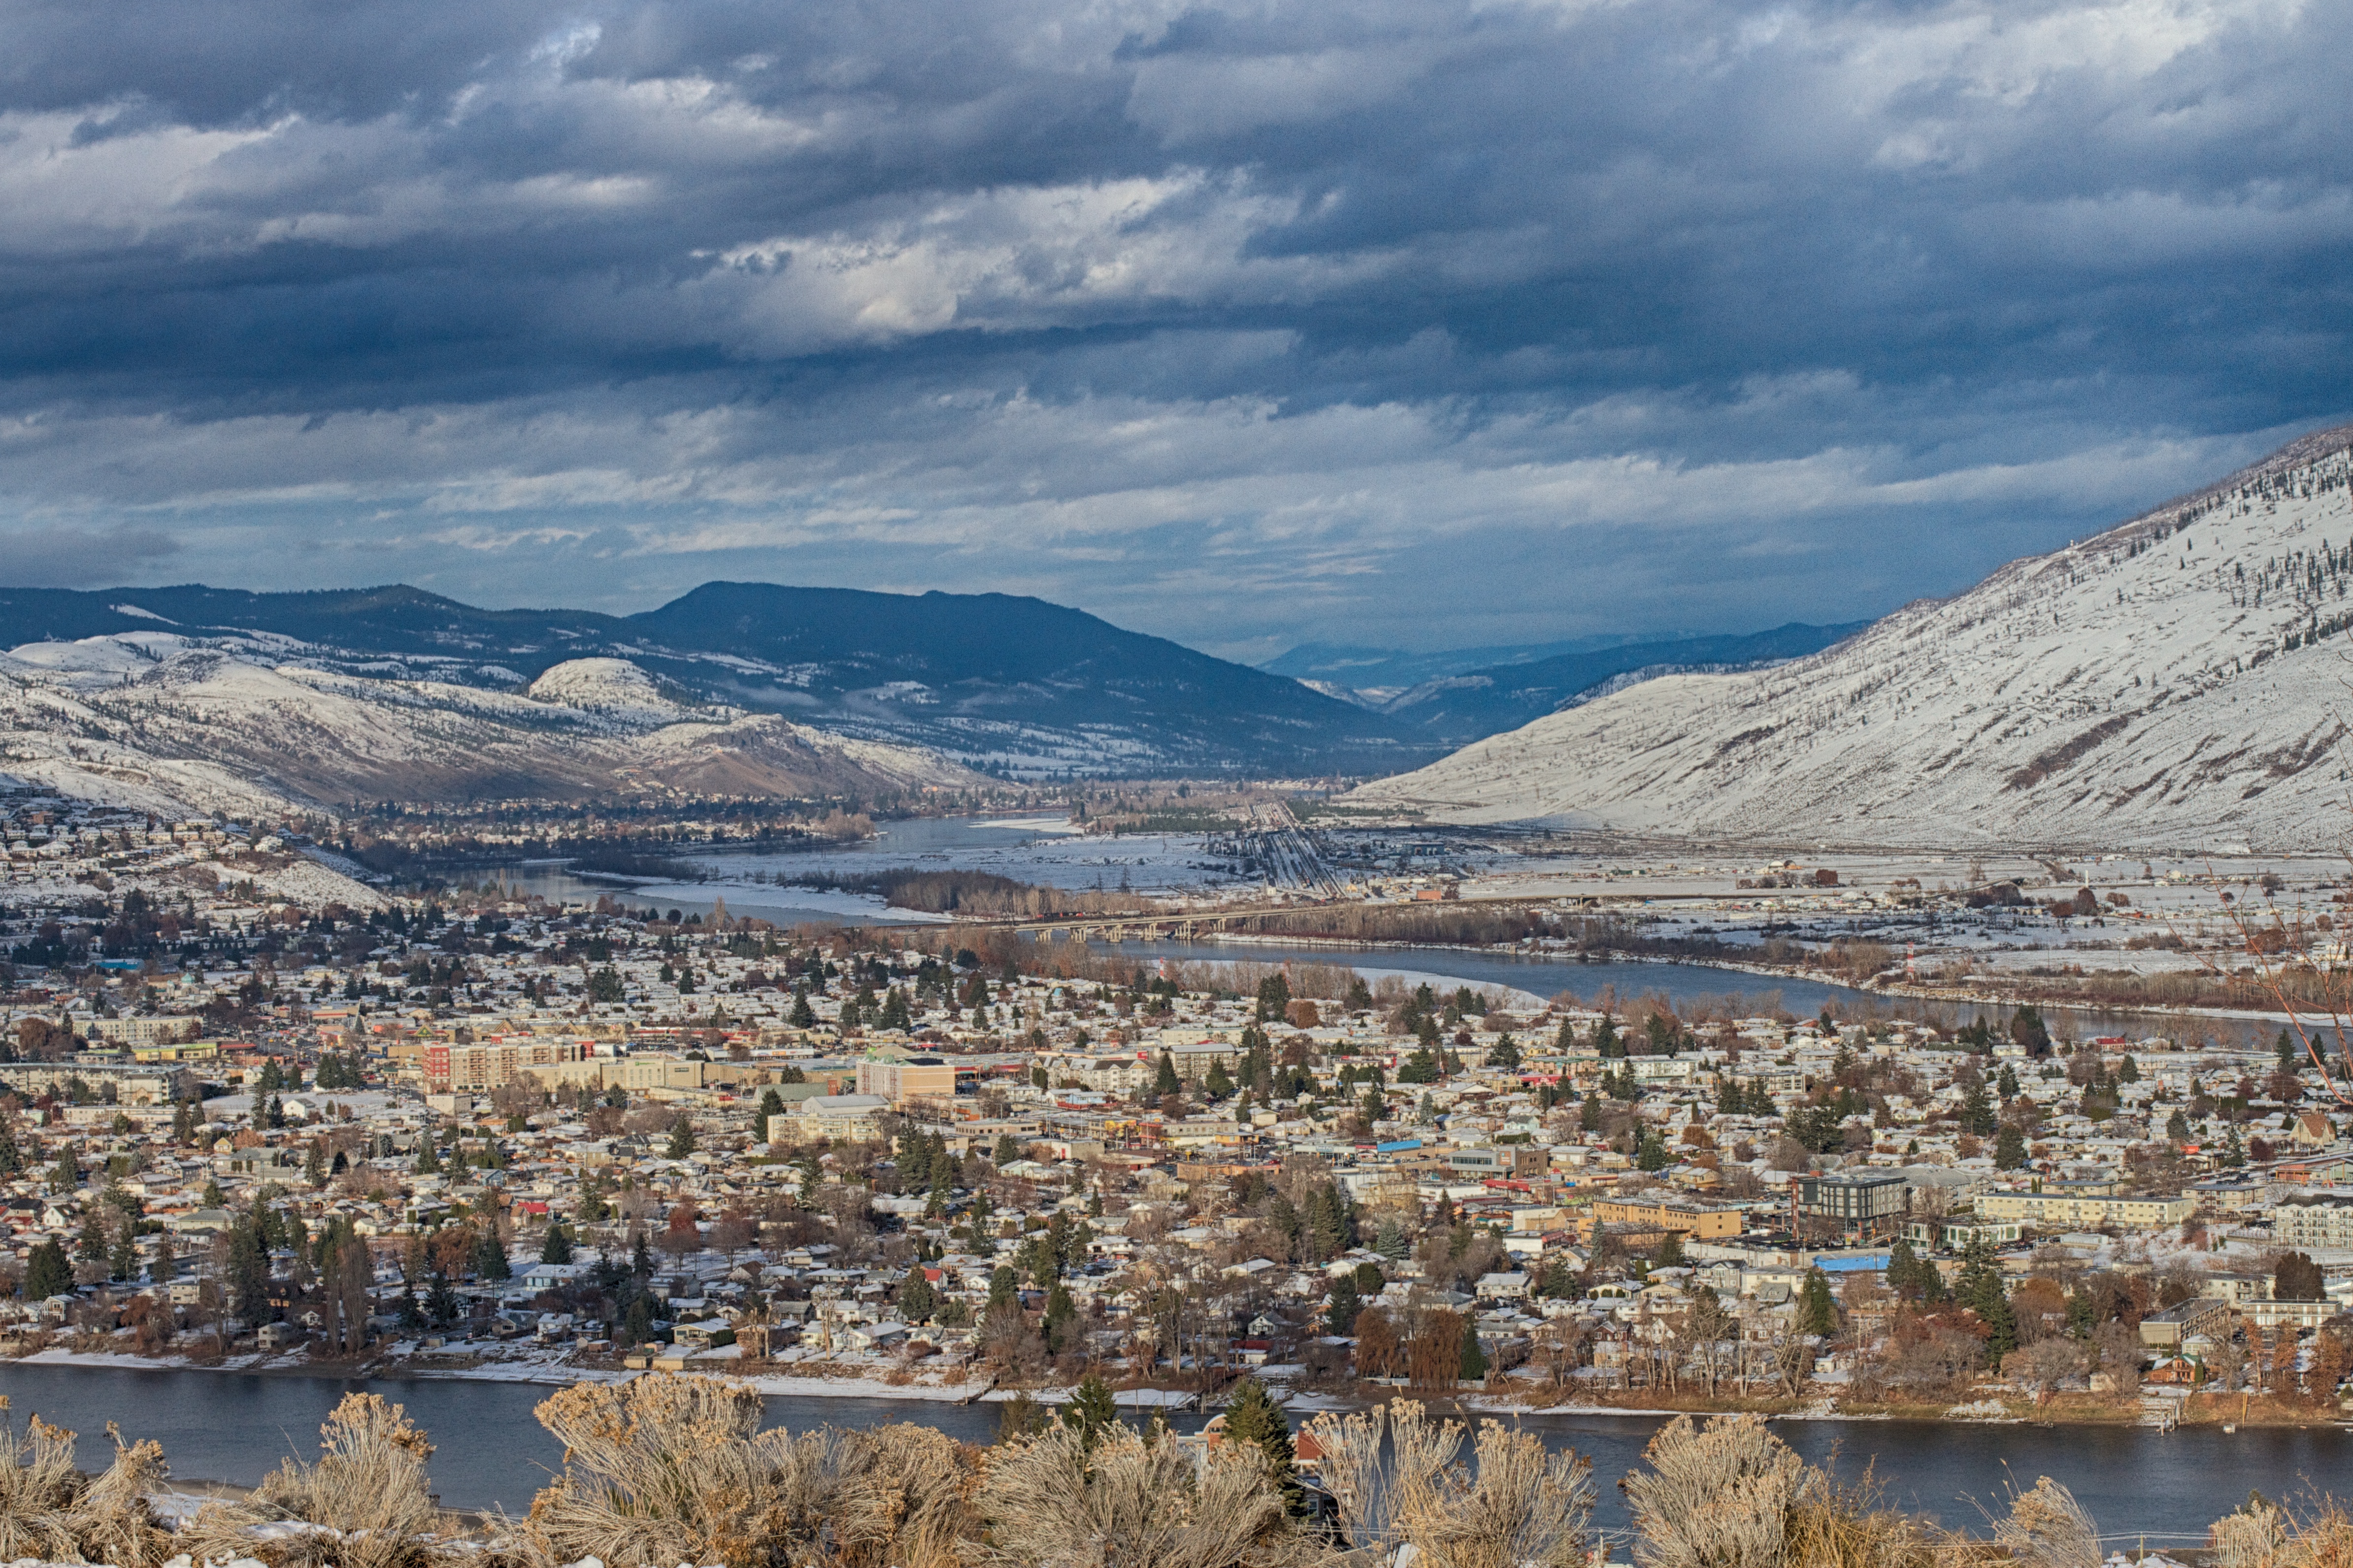
landscape, sea, mountain, snow, winter, lake, valley, mountain range, panorama, season, loch, landform, aerial photography, geographical feature, mountainous landforms